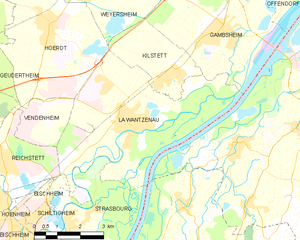
Carte des communes françaises